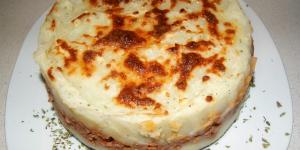
pastel de carne gratinado